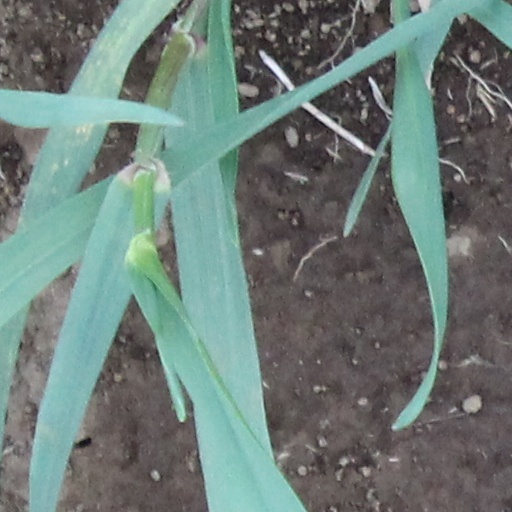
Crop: wheat